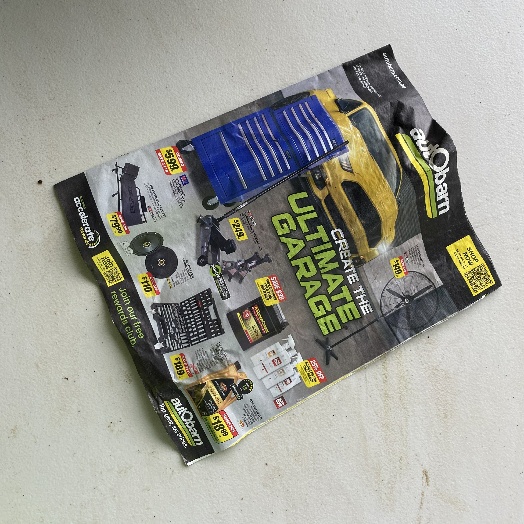
Label: Paper